Papain-like protease

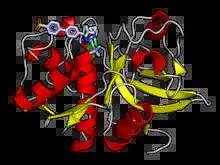
Human cathepsin K in complex with the covalent inhibitor odanacatib, shown in light blue with the covalently modified catalytic cysteine in green. Odanacatib was studied in clinical trials as a cathepsin K inhibitor for osteoporosis.

Although historically known as lysosomal proteases and studied mainly for their role in protein catabolism, cysteine cathepsins have since been identified playing major roles in a number of physiological processes and disease states. As part of normal physiological processes, they are involved in key steps of antigen presentation as part of the adaptive immune system, remodeling of the extracellular matrix, differentiation of keratinocytes, and processing of peptide hormones. Cysteine cathepsins have been associated with cancer and tumor progression, cardiovascular disease, autoimmune disease, and other human health conditions. Cathepsin K has a role in bone resorption and has been studied as a drug target for osteoporosis.